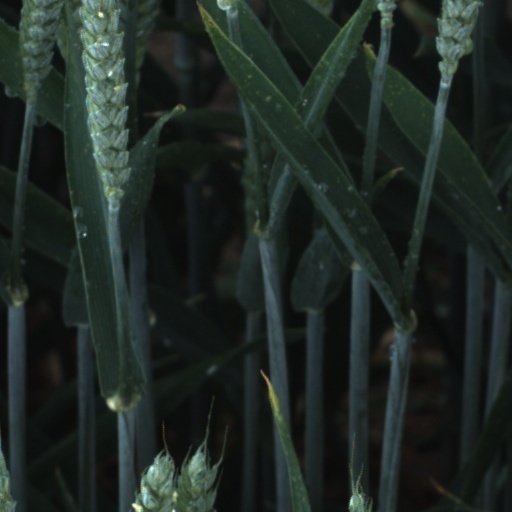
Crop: wheat